Groningen 1946 chess tournament

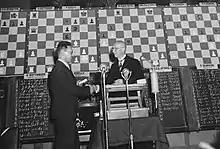
Winner Botvinnik

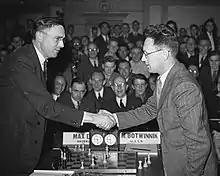
Botvinnik - Euwe: draw

Groningen was the first tournament outside the Soviet Union to which the Soviets sent a team of masters to compete.